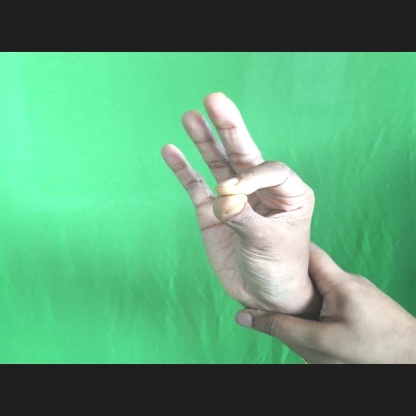
Mudra: Hamsasyam